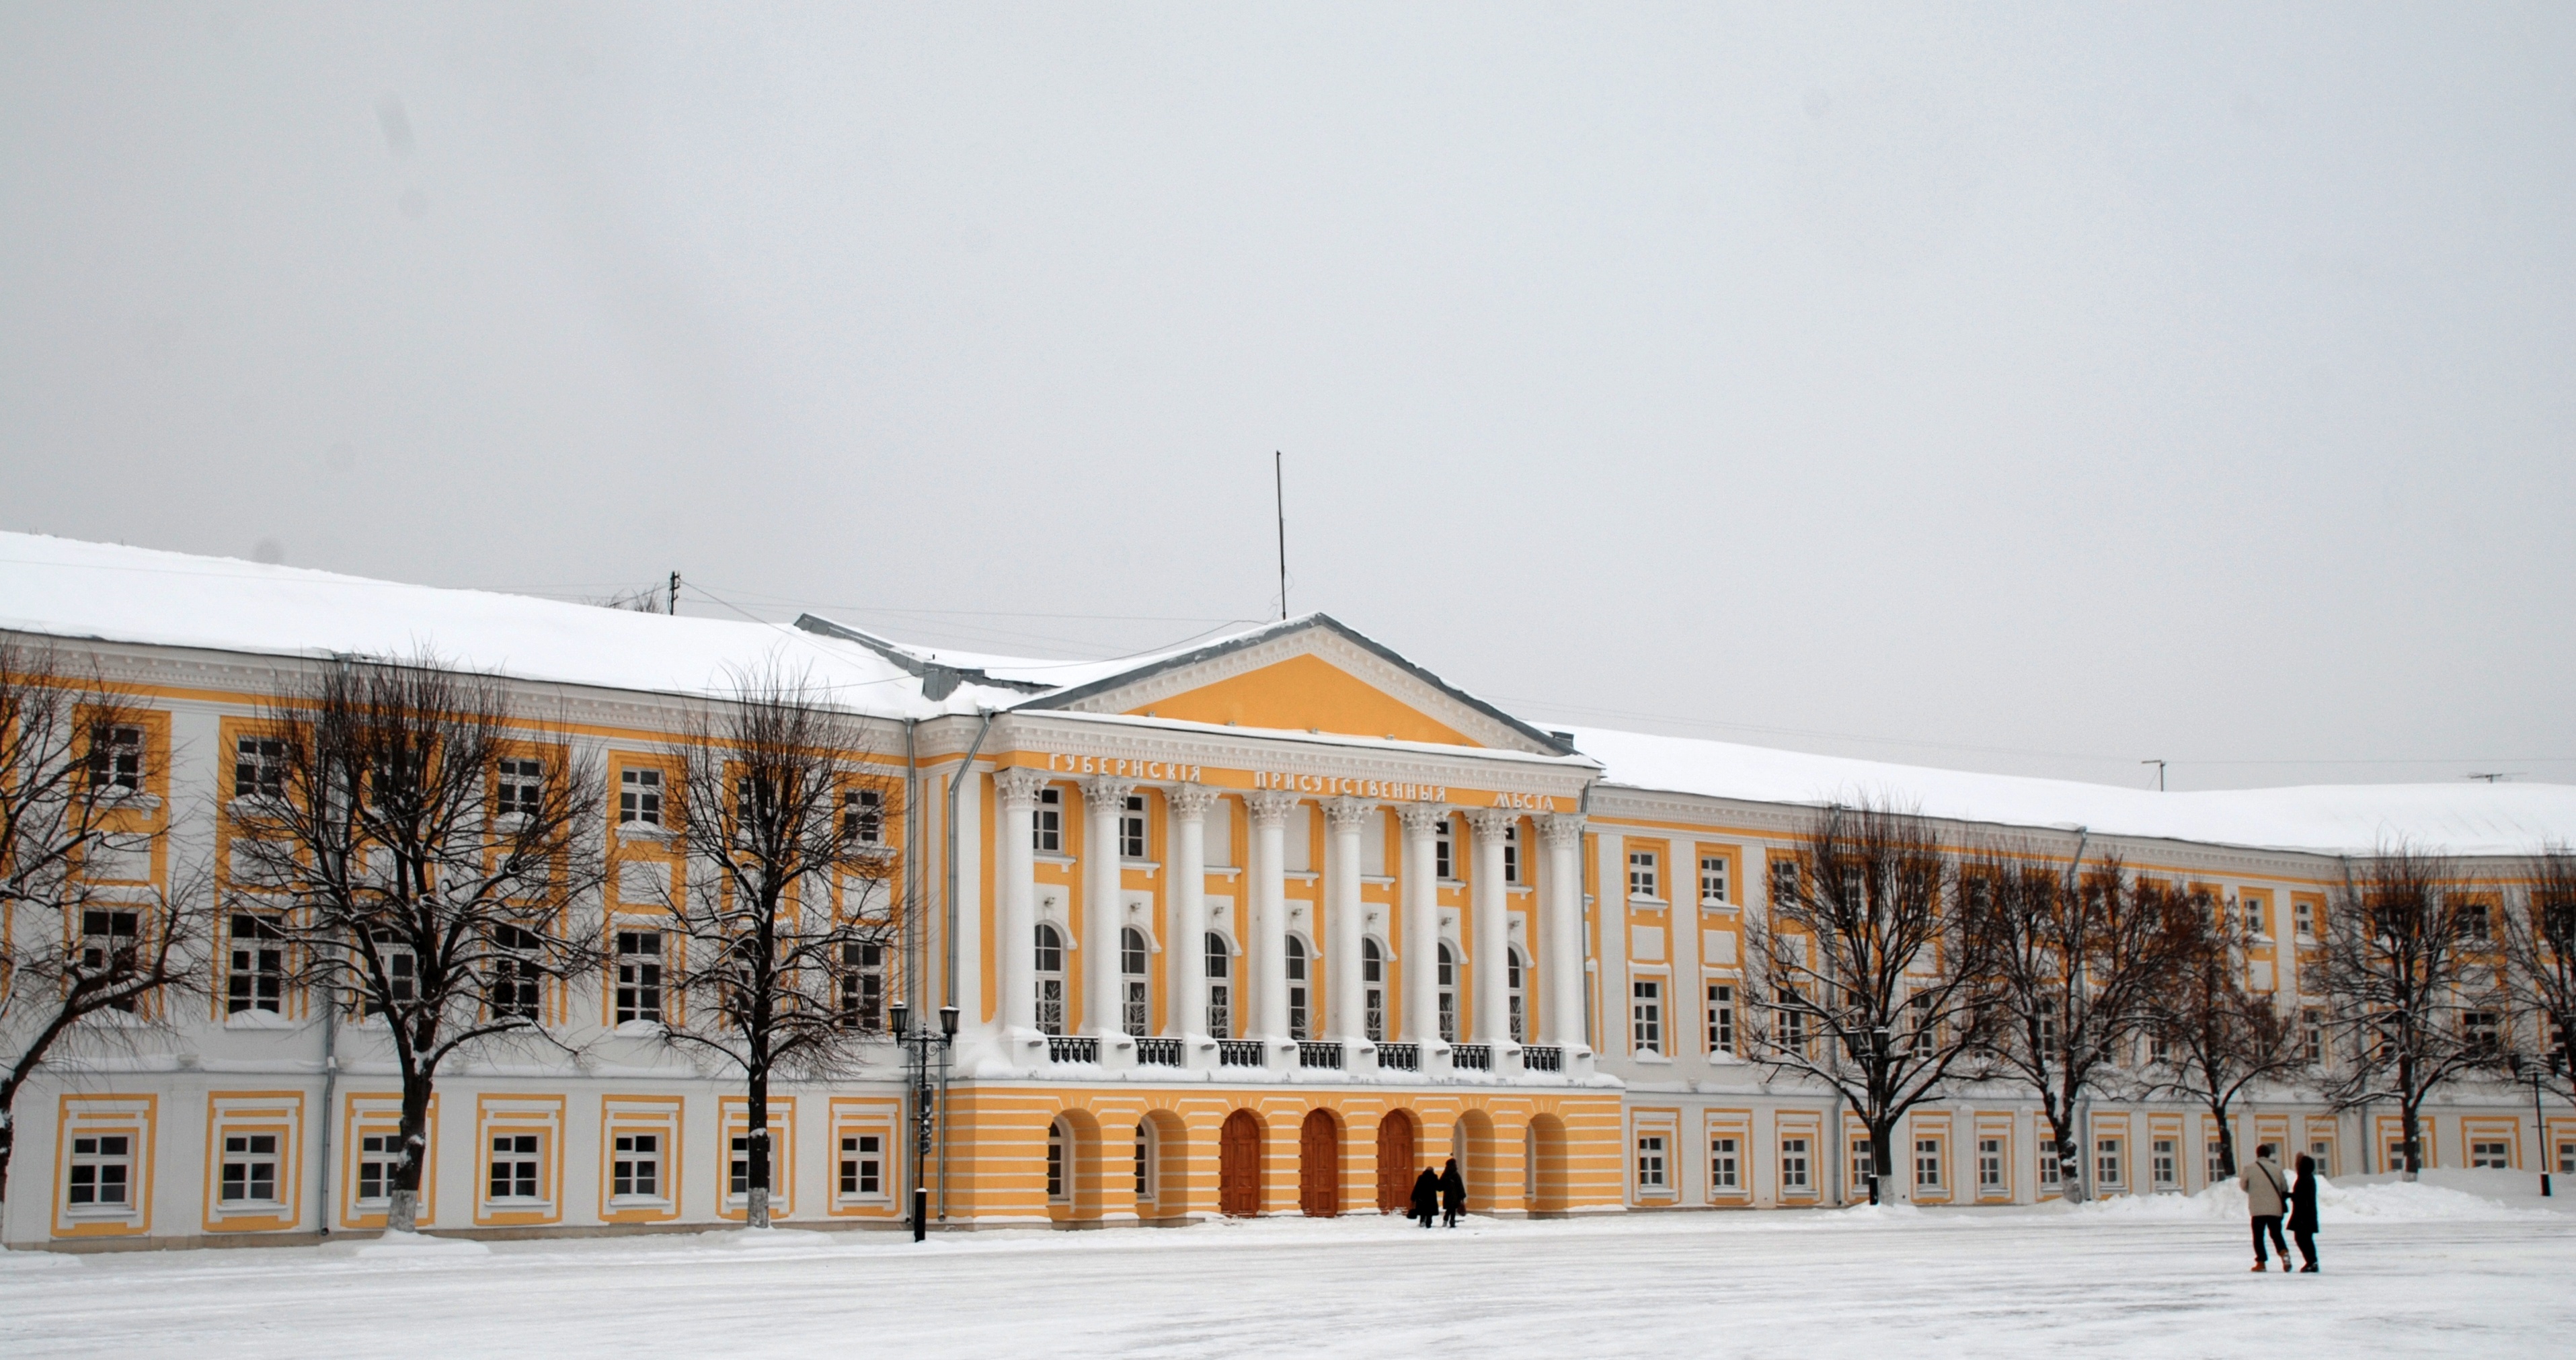
snow, winter, city, home, cityscape, weather, nikon, estate, russia, d80, cityscapes, nikond80, yaroslavl, ice rink